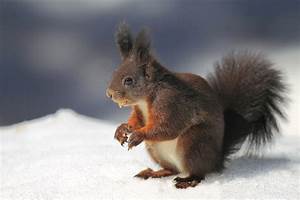
Label: squirrel